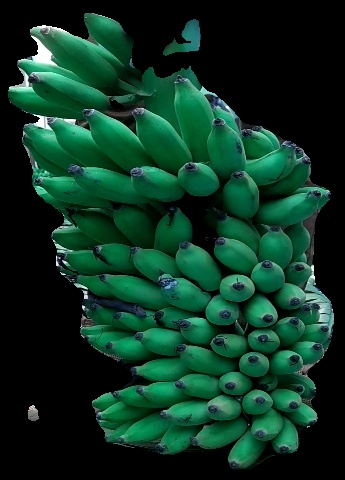
Variety: elakki-bale
Grade: grade1